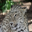
Label: leopard